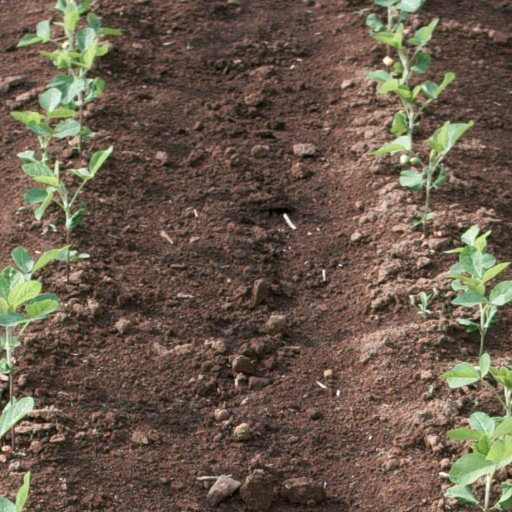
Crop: soybean